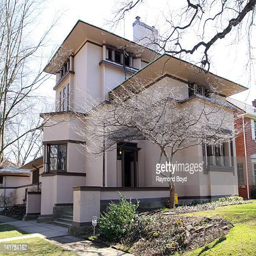
building built and designed by architect